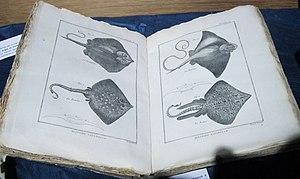
Ouvrage de l'abbé Pierre Joseph Bonnaterre consacré à l'ichtyologie publié en 1788 , décrivant et illustrant les poissons connus à l'époque, dont plusieurs espèces de raies (exposé au Marinarium de Concarneau).
L'abbé Pierre Joseph Bonnaterre est un naturaliste français, né vers 1752 et mort le 20 septembre 1804.
La station de biologie marine de Concarneau, à Concarneau, en France, est une station de biologie marine dont la gestion est partagée entre le Muséum national d'histoire naturelle et le Collège de France. Elle comprend aussi bien un centre de recherche et d'enseignement en biologie marine et océanologie qu'un espace ouvert au public montrant des spécimens vivants dans des aquariums : le « Marinarium ». La Station a été fondée en 1859 par Victor Coste, professeur au Collège de France, et constitue la plus ancienne station marine du monde toujours en fonctionnement. La deuxième de ce type a été celle de Naples et la troisième a été celle de Roscoff. La plus ancienne station marine du monde, aujourd'hui fermée, était la station zoologique d'Ostende, qui fut fondée et dirigée par Pierre-Joseph van Beneden en 1843.